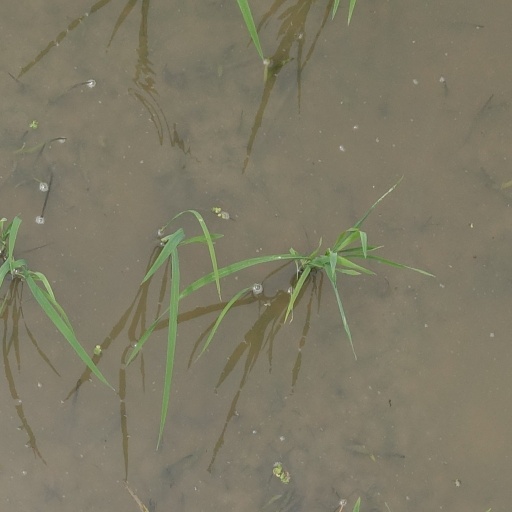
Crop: rice